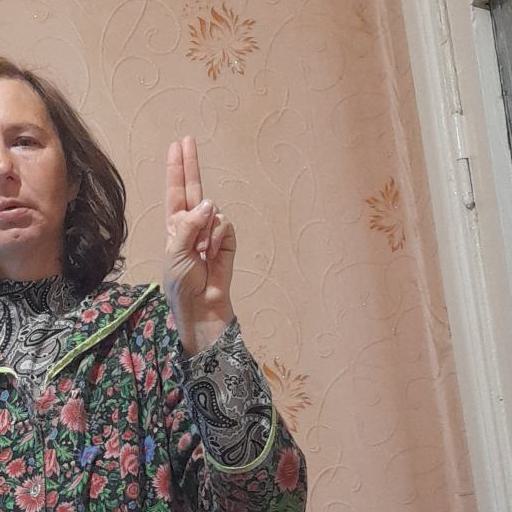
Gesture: two_up